John Christian and Bertha Landrock Reichert House

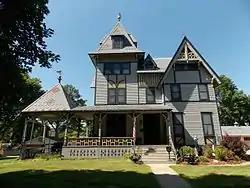

John Christian and Bertha Landrock Reichert House is a historic residence located in Tipton, Iowa, United States. Built in 1883 by J.C. Reichert (architect Samuel B. Reed, New York). The home was sited in an oak grove which provided much of the lumber used in its construction. This home is a 3½ story frame structure built on a limestone foundation with a full basement that is paved in paving bricks. It is a rare example of the Eastlake Victorian style (also known as the Stick style). As such, it is one of the largest and most complete homes of this unique era still standing. The rectangular-shaped main block is capped with a steeply pitched cross gabled roof. A large, rectangular tower is prominent on the main facade, as is the front porch that ends in a pyramid shaped turret. The home retains all of its etched glass doors and colored glass windows. When constructed, the home featured a rare luxury of the time; indoor running water on all three floors. Rain water was collected by way of channels in the roofing system and directed into a 700 gallon reservoir in the third floor. In addition, several rooms retain their original frescoed ceilings.